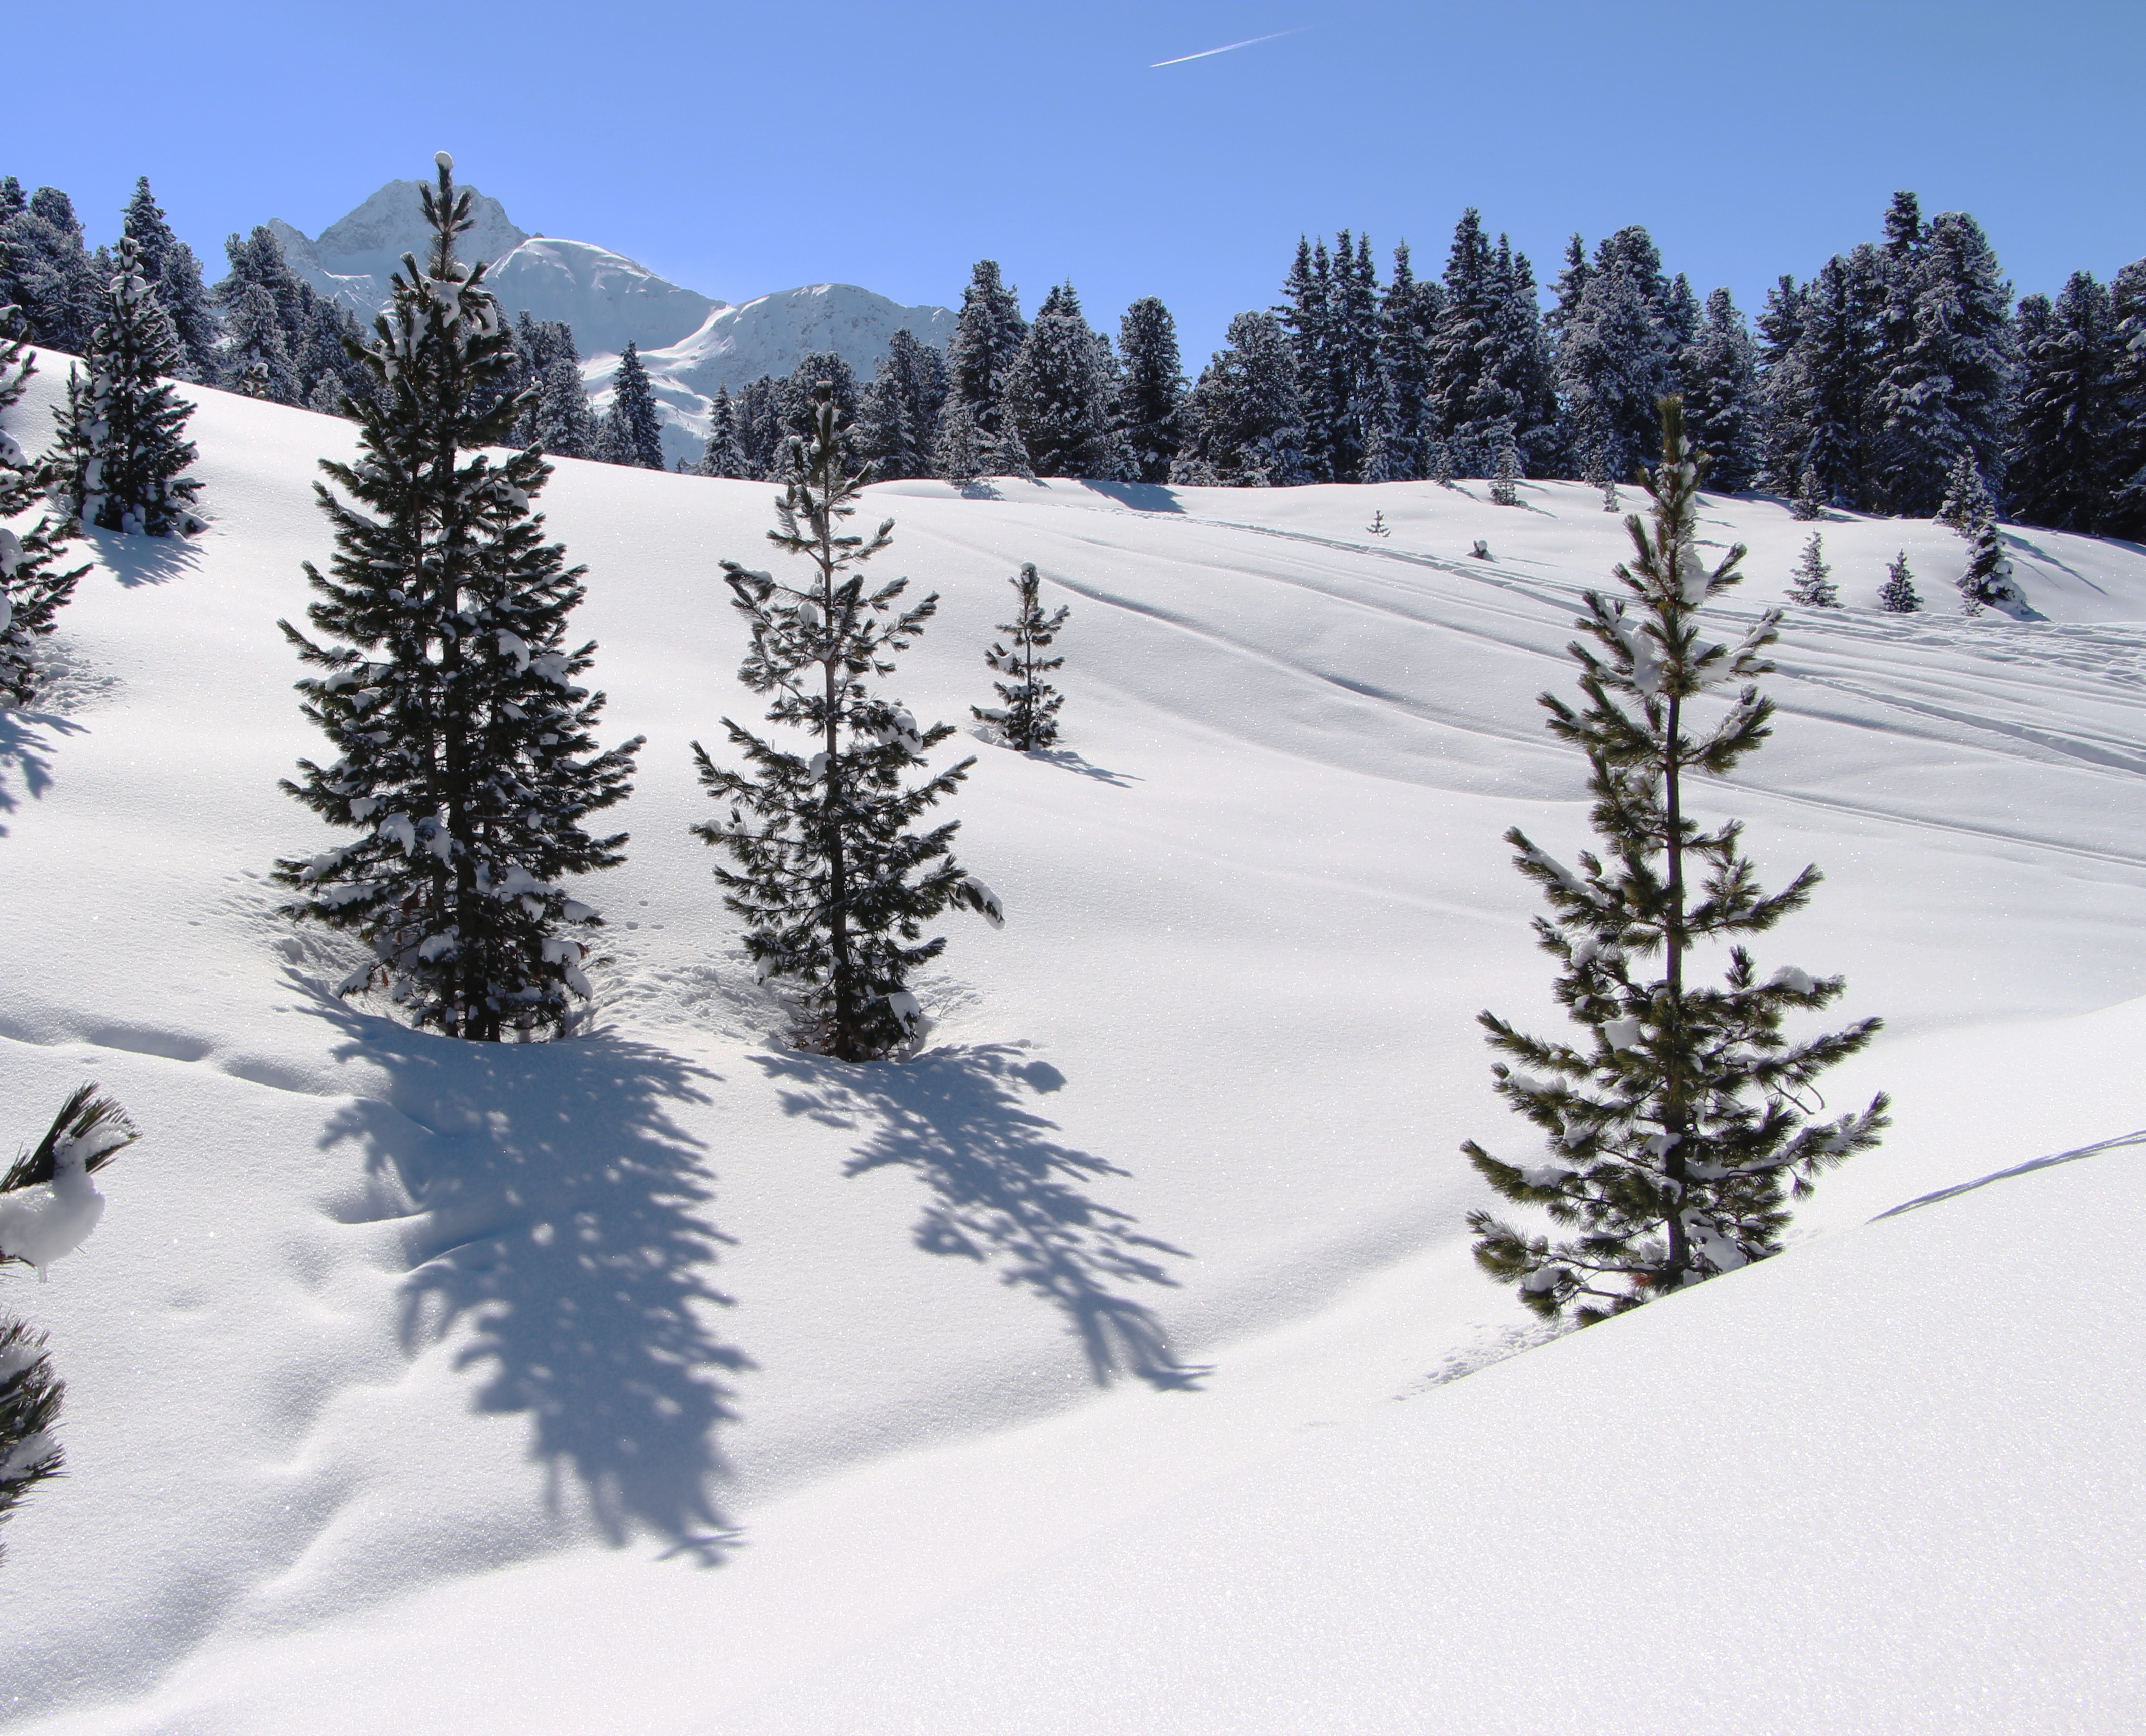
landscape, nature, mountain, snow, winter, white, shadow, snowy, alpine, skiing, season, sports equipment, austria, trees, winter sport, sports, resort, mountains, ski, footwear, wintry, piste, nordic skiing, ski equipment, geological phenomenon